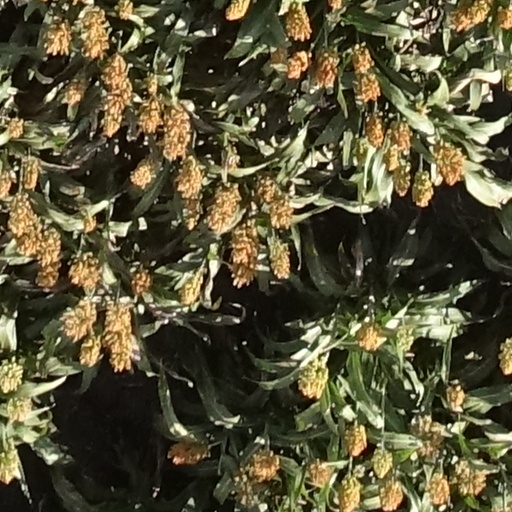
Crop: sorghum